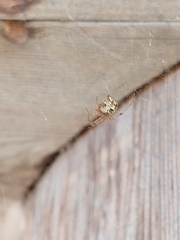
Species: Parasteatoda_tepidariorum